Emilia Monjowa Lifaka

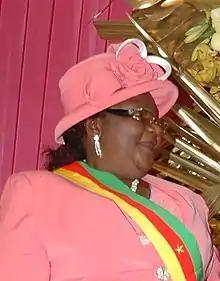
Monjowa Lifaka in 2012

Emilia Monjowa Lifaka (11 April 195920 April 2021) was a Cameroonian politician and chairperson of the Commonwealth Parliamentary Association. She was a member of the National Assembly of Cameroon, first elected in 2002, and was vice-president of the Assembly at the time of her death.